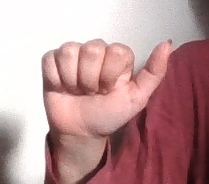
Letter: dhad